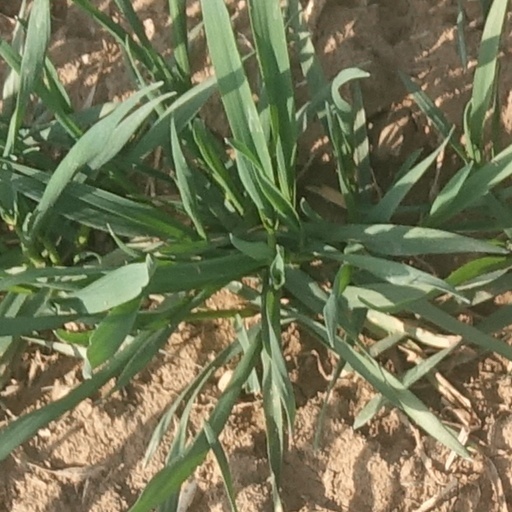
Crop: wheat